Hiroko Kuwata

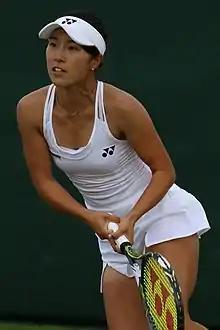
Kuwata at 2016 Wimbledon

Kuwata has won seven singles titles and 20 doubles titles on the ITF Women's Circuit. On 9 May 2016, she reached her best singles ranking of world No. 150. On 13 July 2015, she peaked at No. 112 in the WTA doubles rankings.